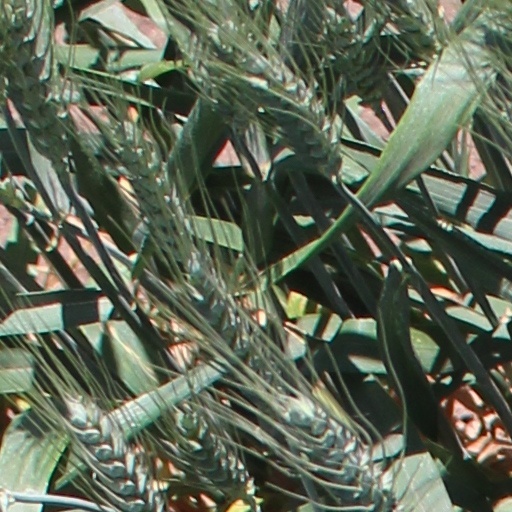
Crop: wheat